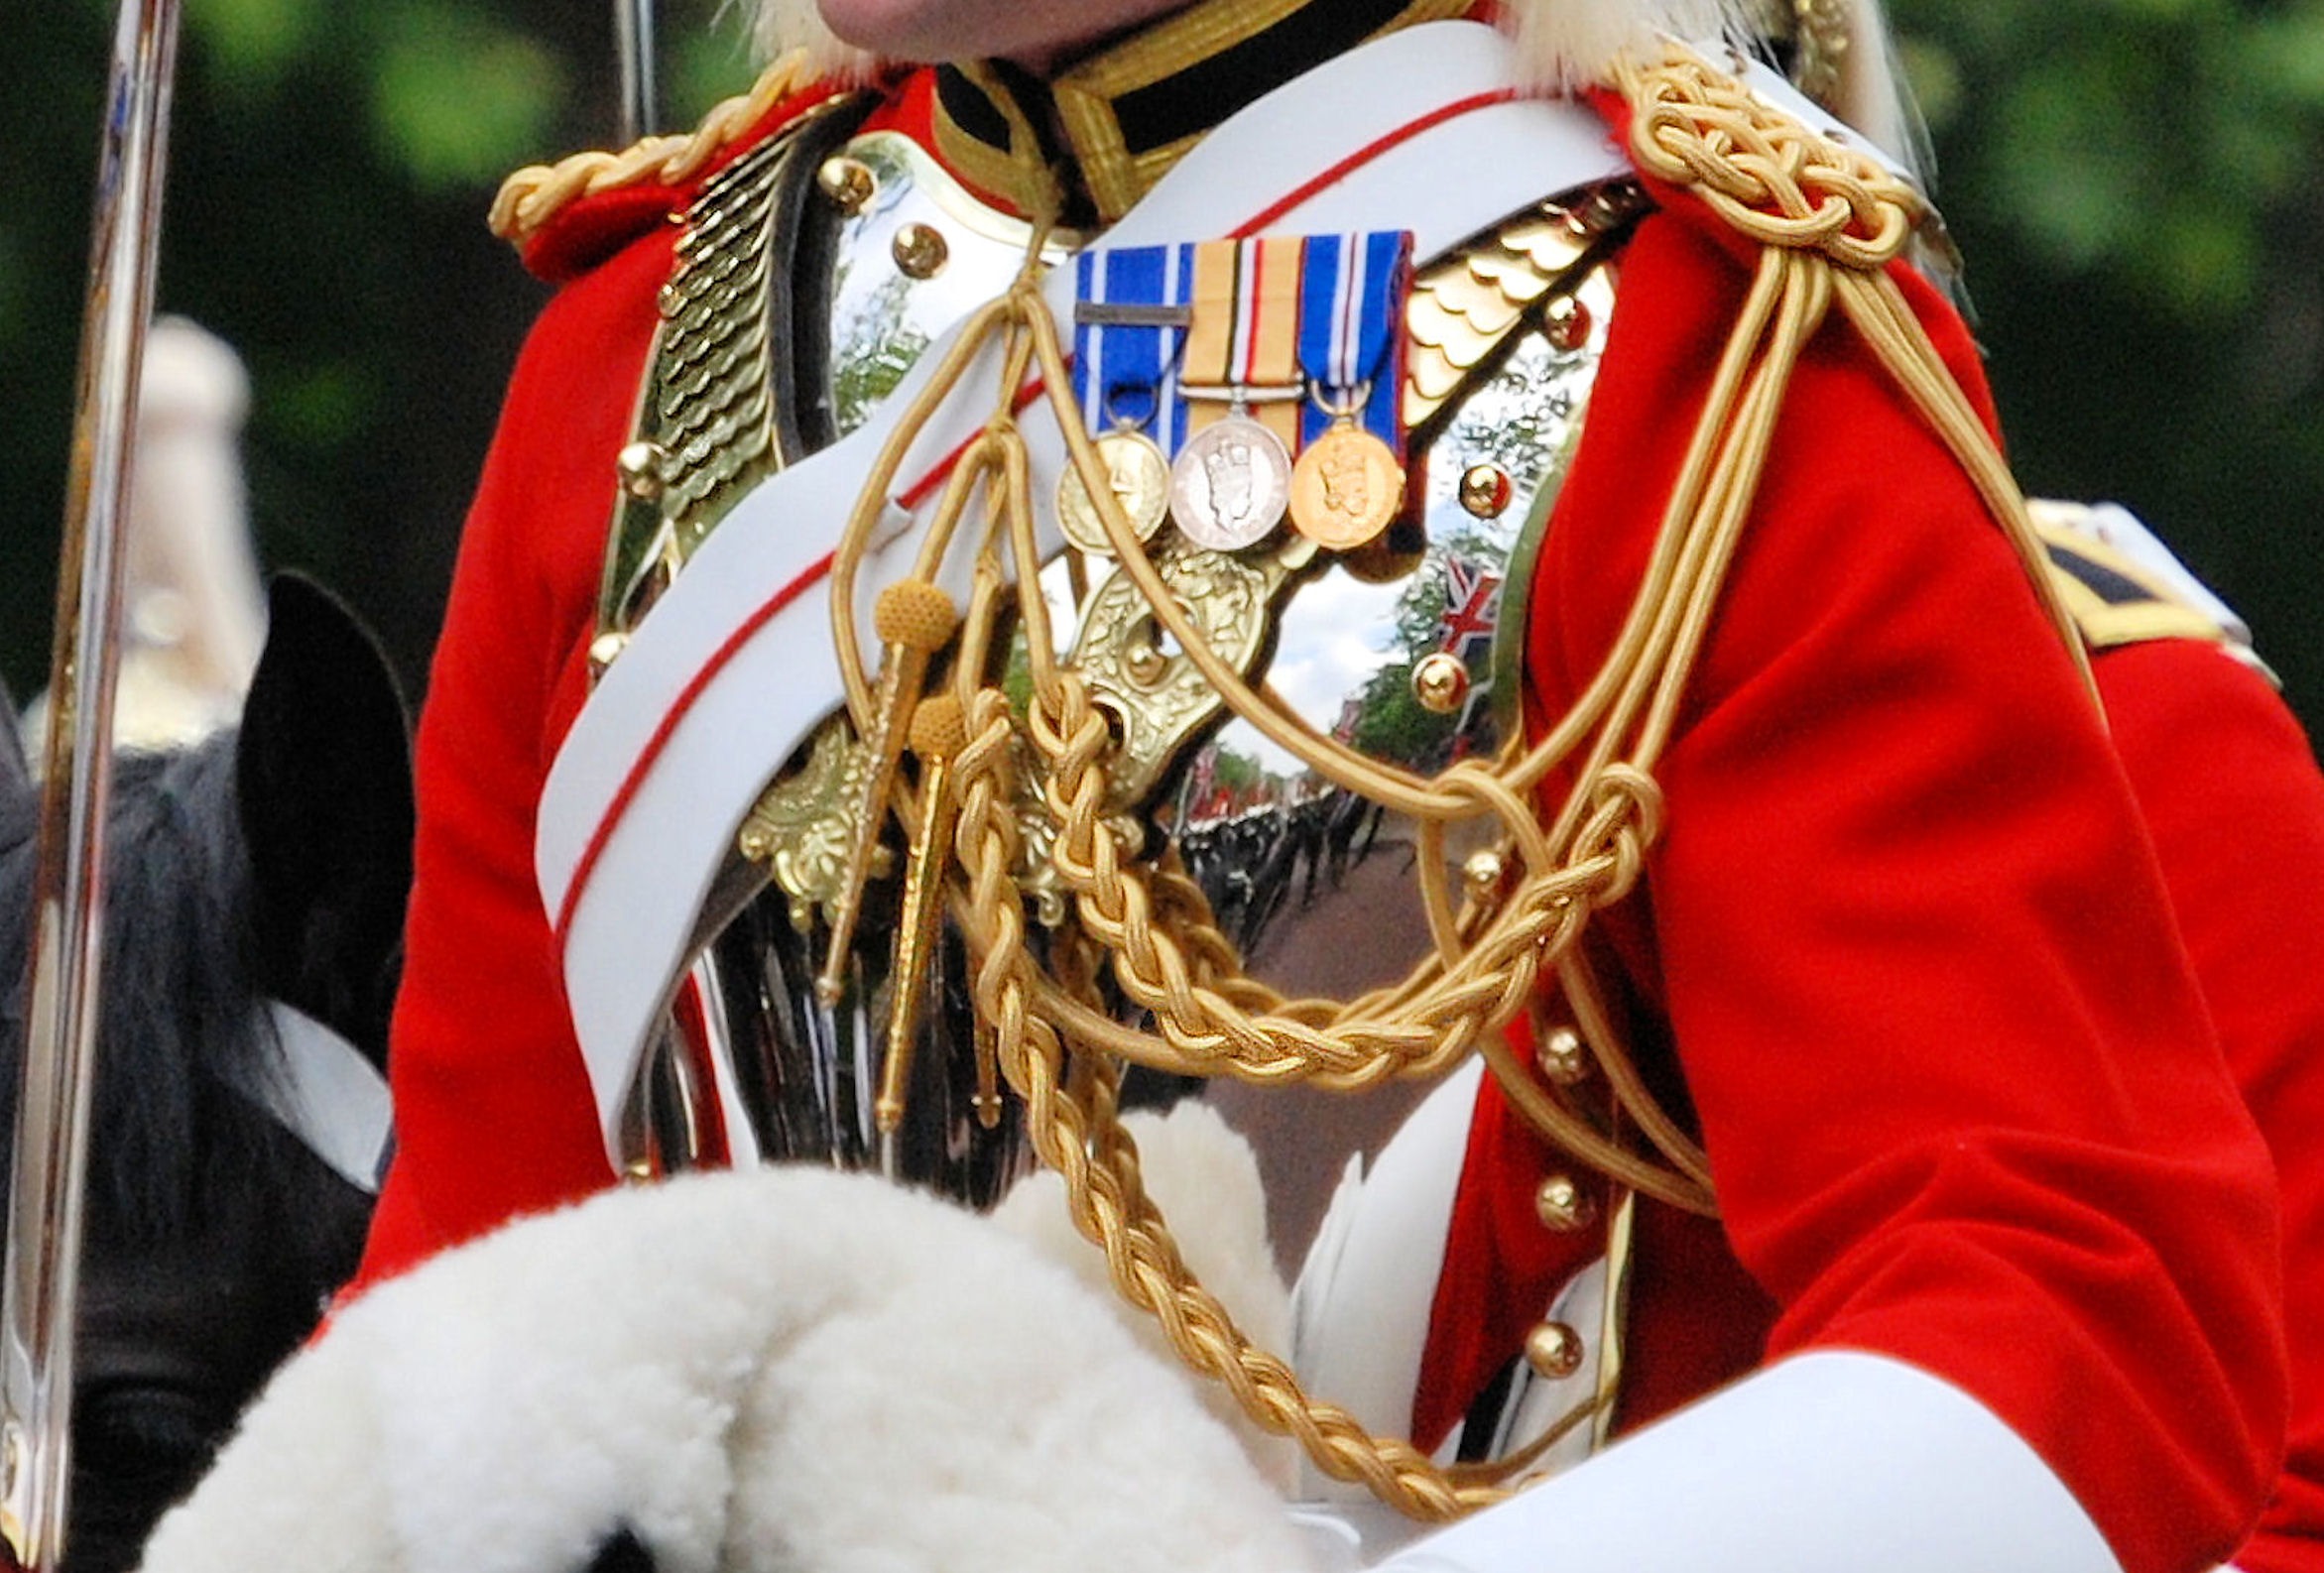
reflection, soldier, carnival, england, festival, event, tradition, household, mounted, cavalry, breast plate